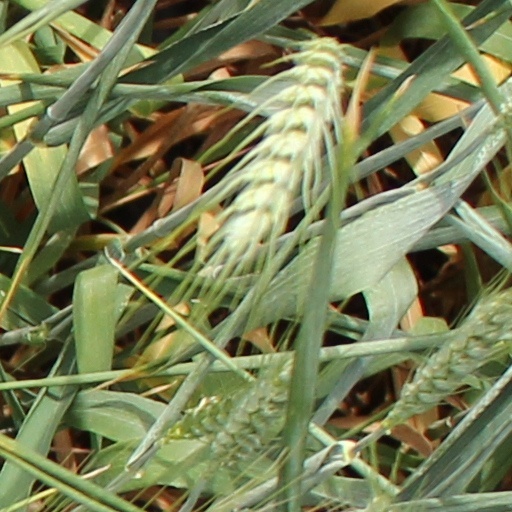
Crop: wheat